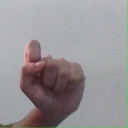
अक्षर: घ